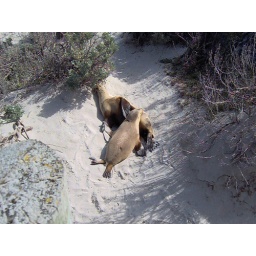
Sea lions at seal bay in the sand